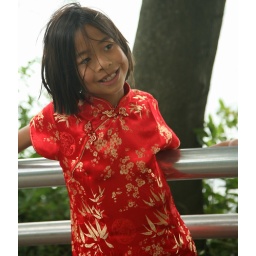
sofia in a red dress